Widgeon (pilot boat)

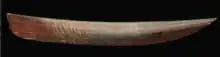
Widgeon Half Model of the centerboard sloop.

The New York two-masted schooner "Widgeon," was built in 1855, as a yacht for owner Daniel Edgar, Commodore of the New York Yacht Club. "Widgeon" was designed by ship designer George Steers. Edgar wanted Steers to build the "Widgeon" to beat the fast sloop "Julia".